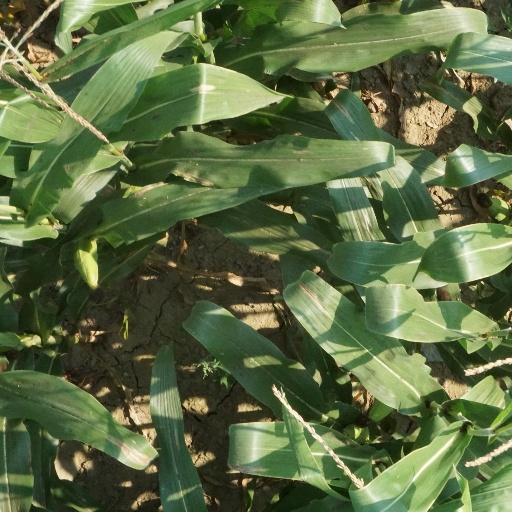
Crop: maize; corn